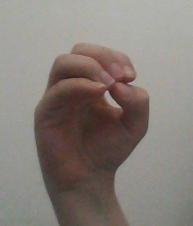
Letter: ha